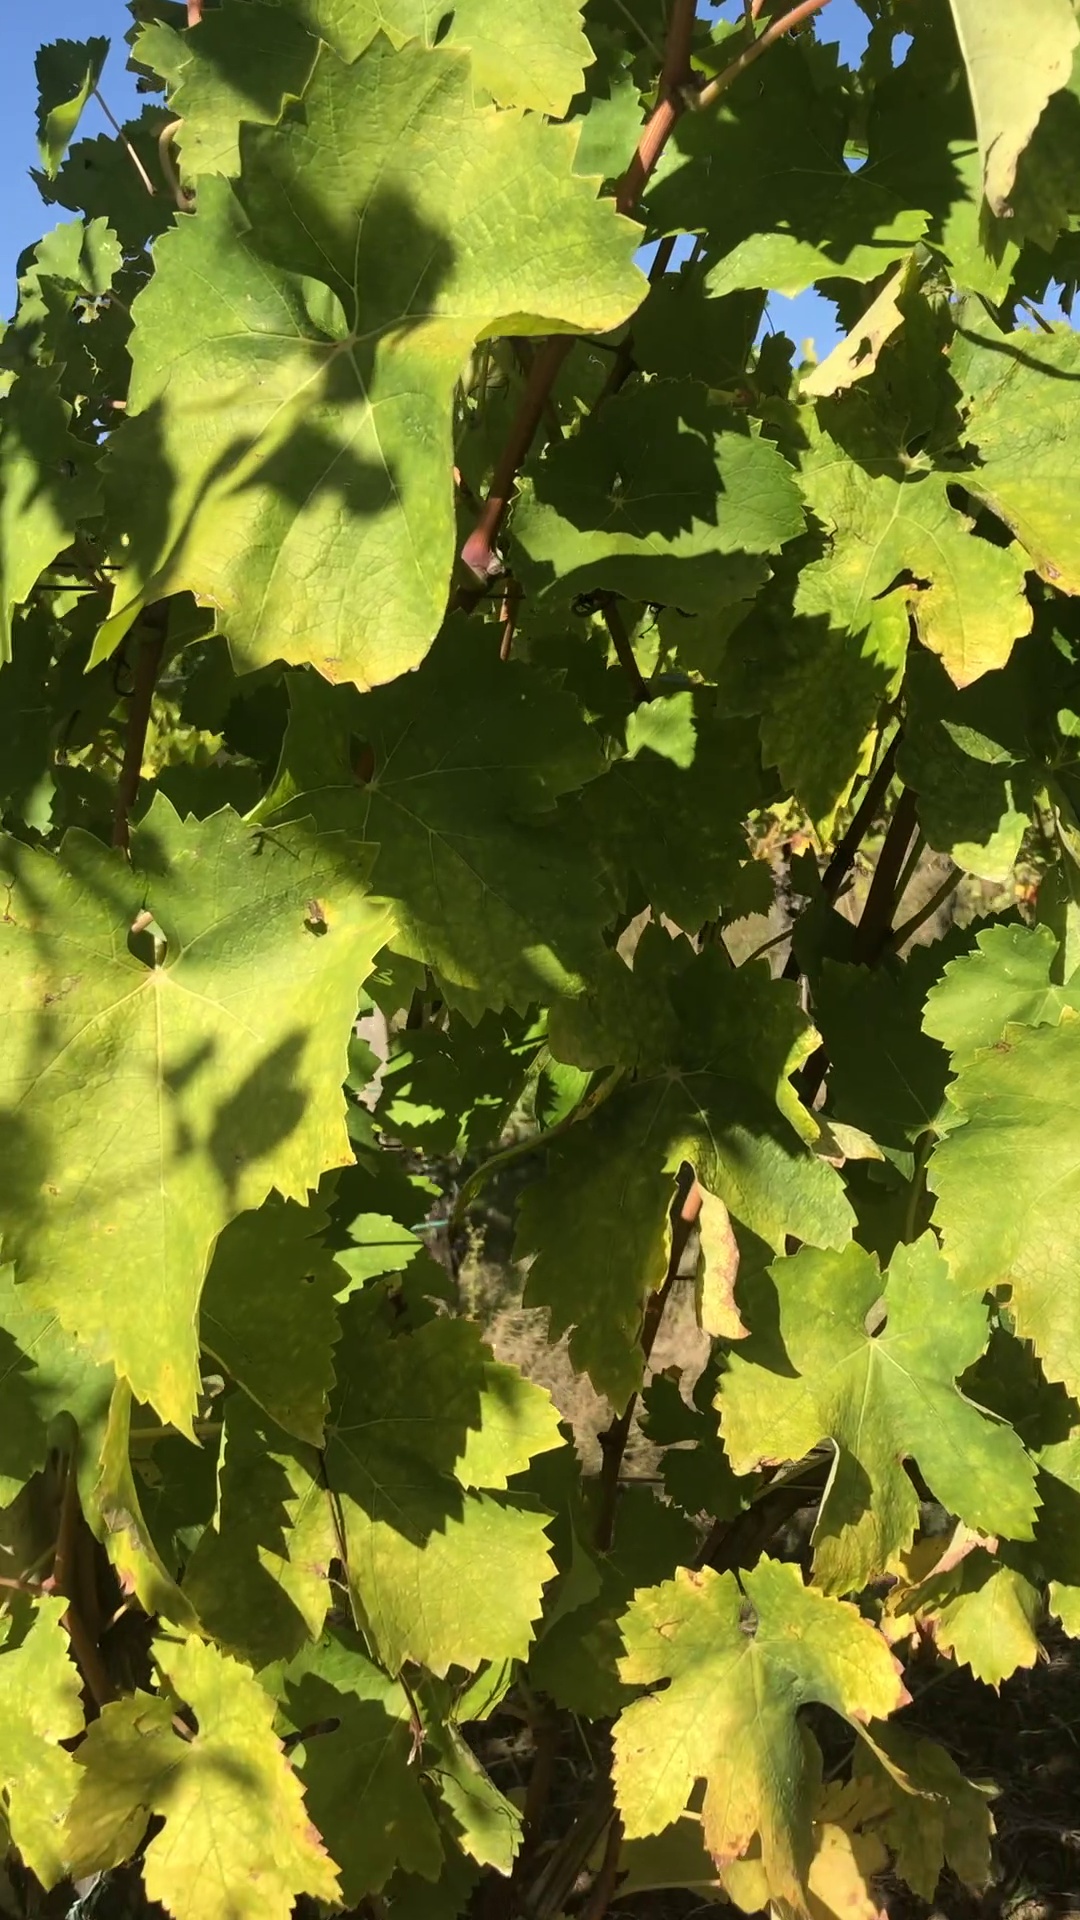
Label: healthy